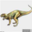
Label: dinosaur